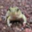
Label: frog